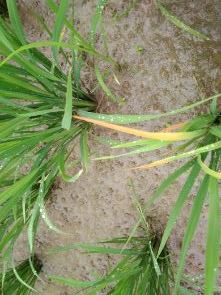
Disease: Tungro